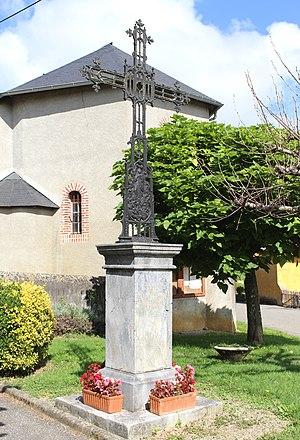
Monument aux morts d'Orieux (Hautes-Pyrénées)
Orieux est une commune française située dans le département des Hautes-Pyrénées, en région Occitanie.